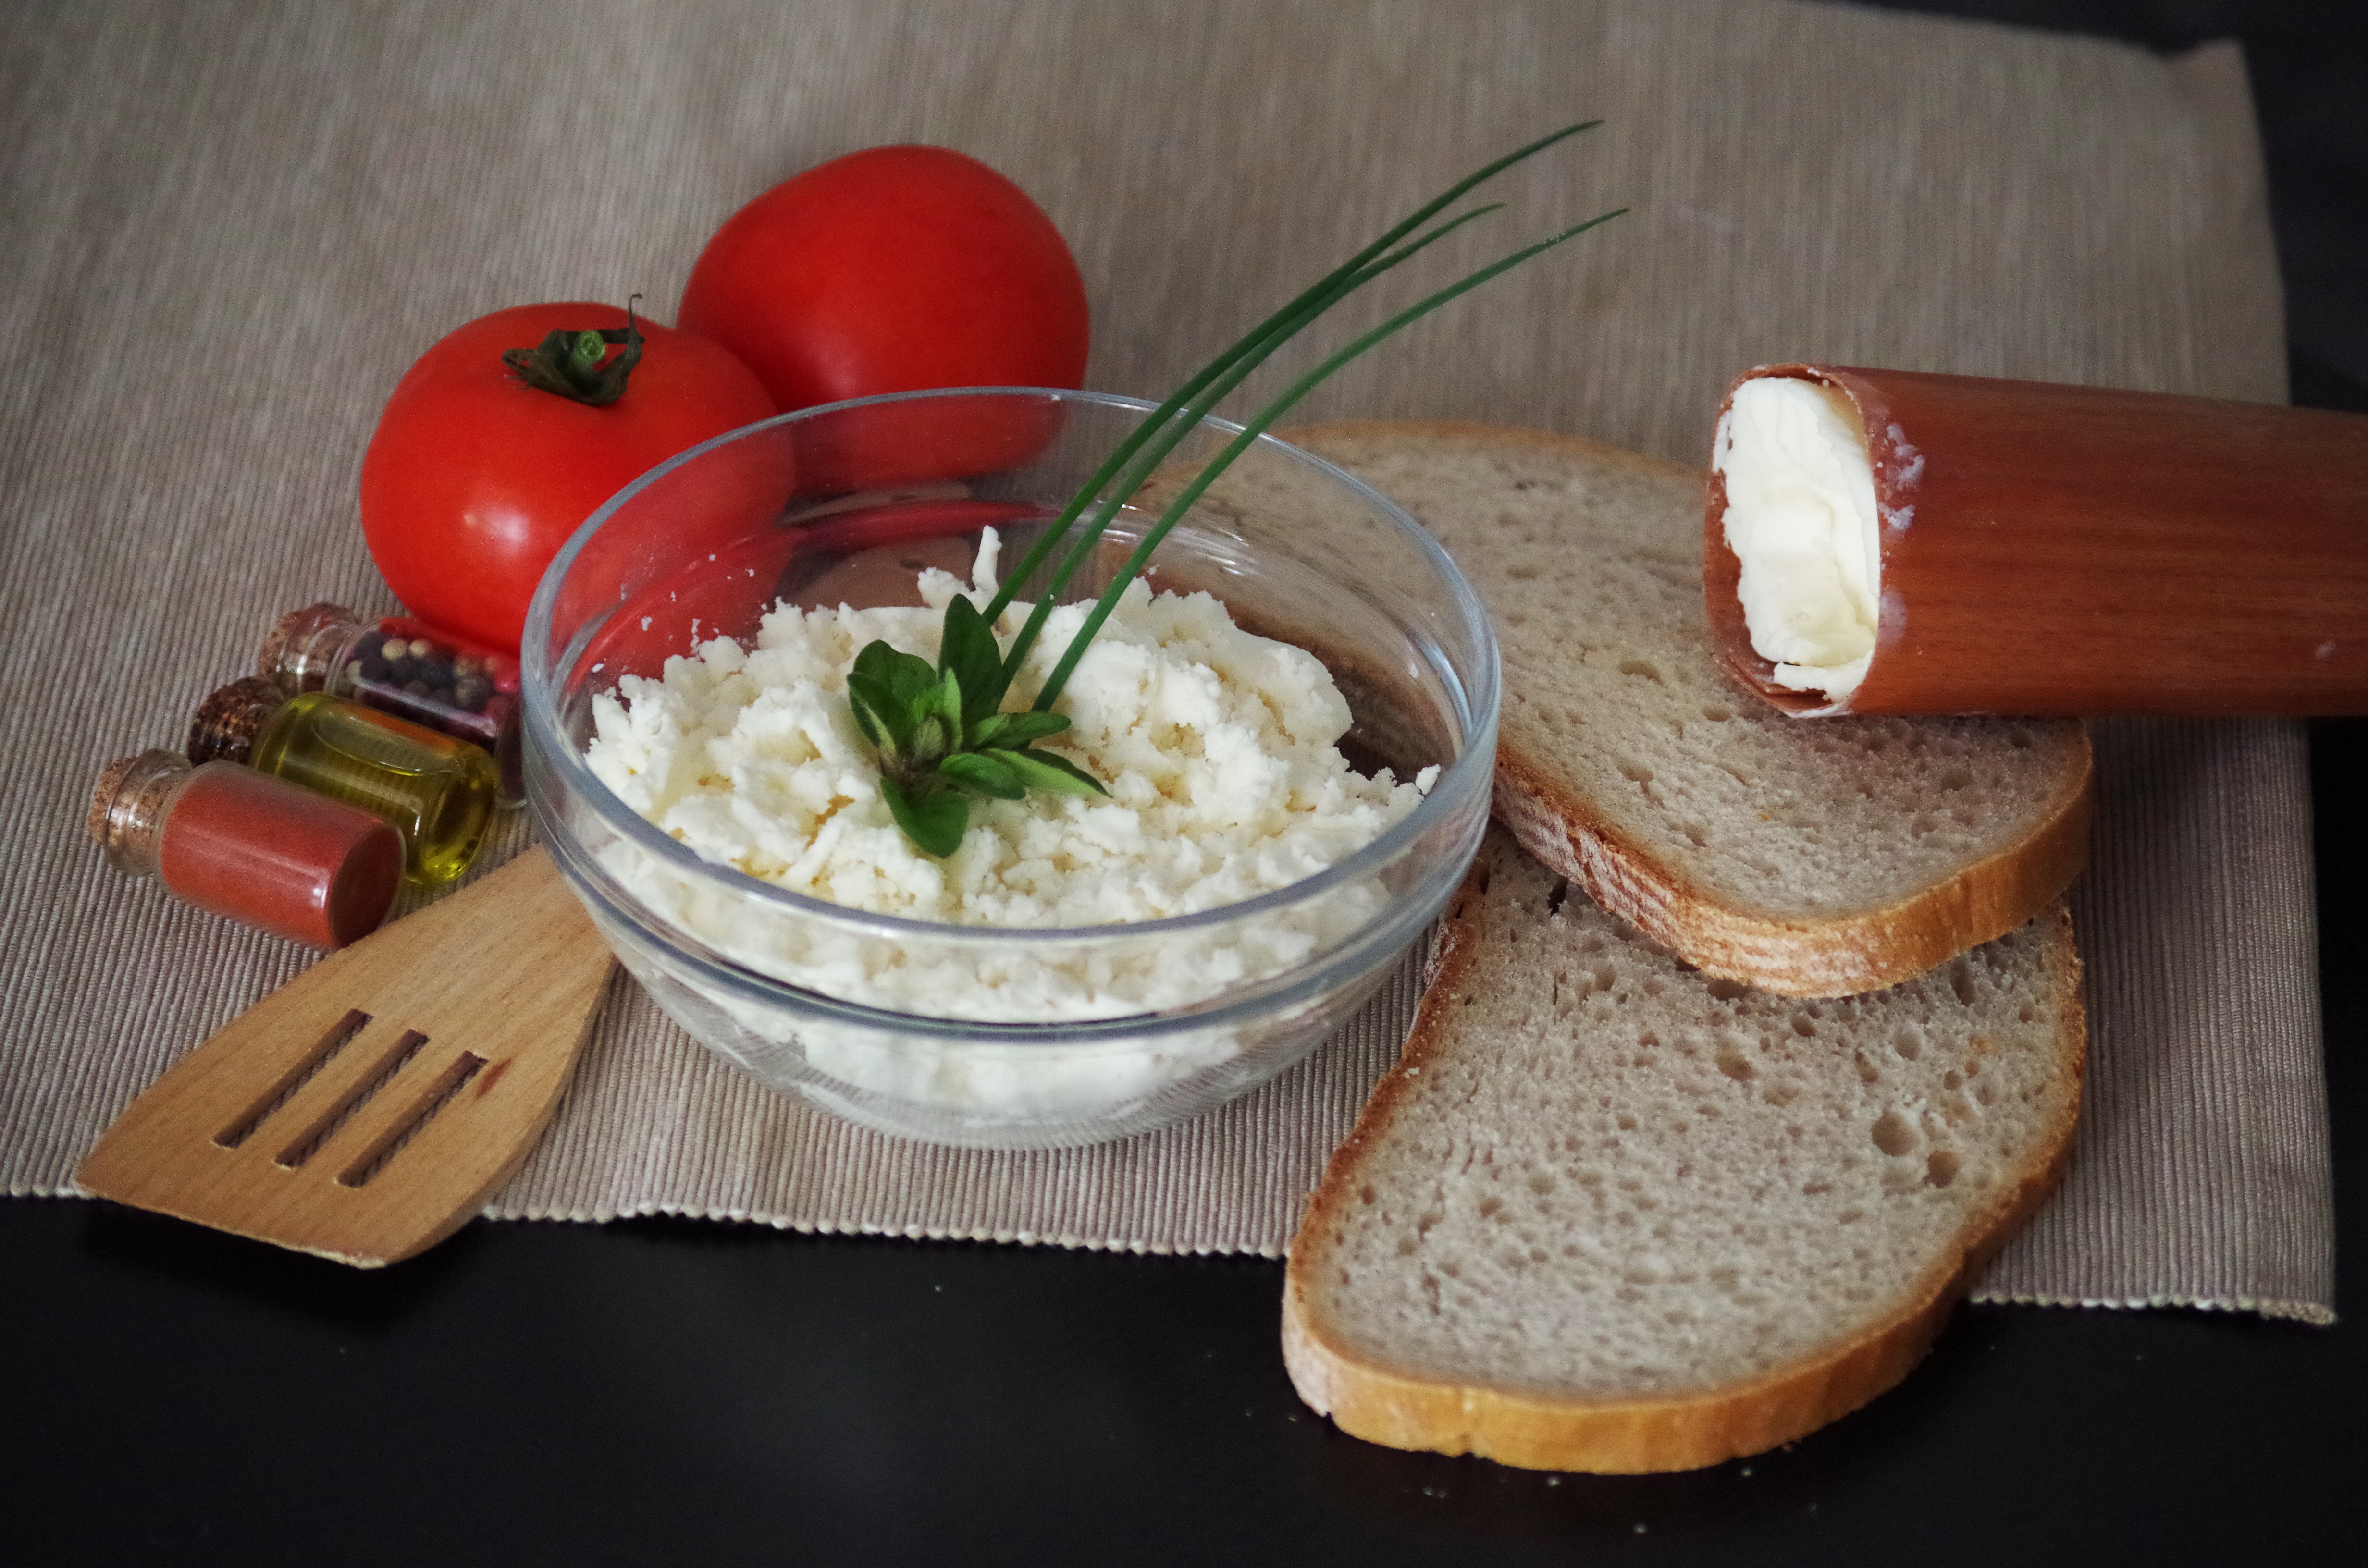
dip, dish, meal, food, produce, breakfast, lunch, cuisine, health, cheese, specialty, chalet, traditional, slovak, sheep cheese, bryndza, may bryndza